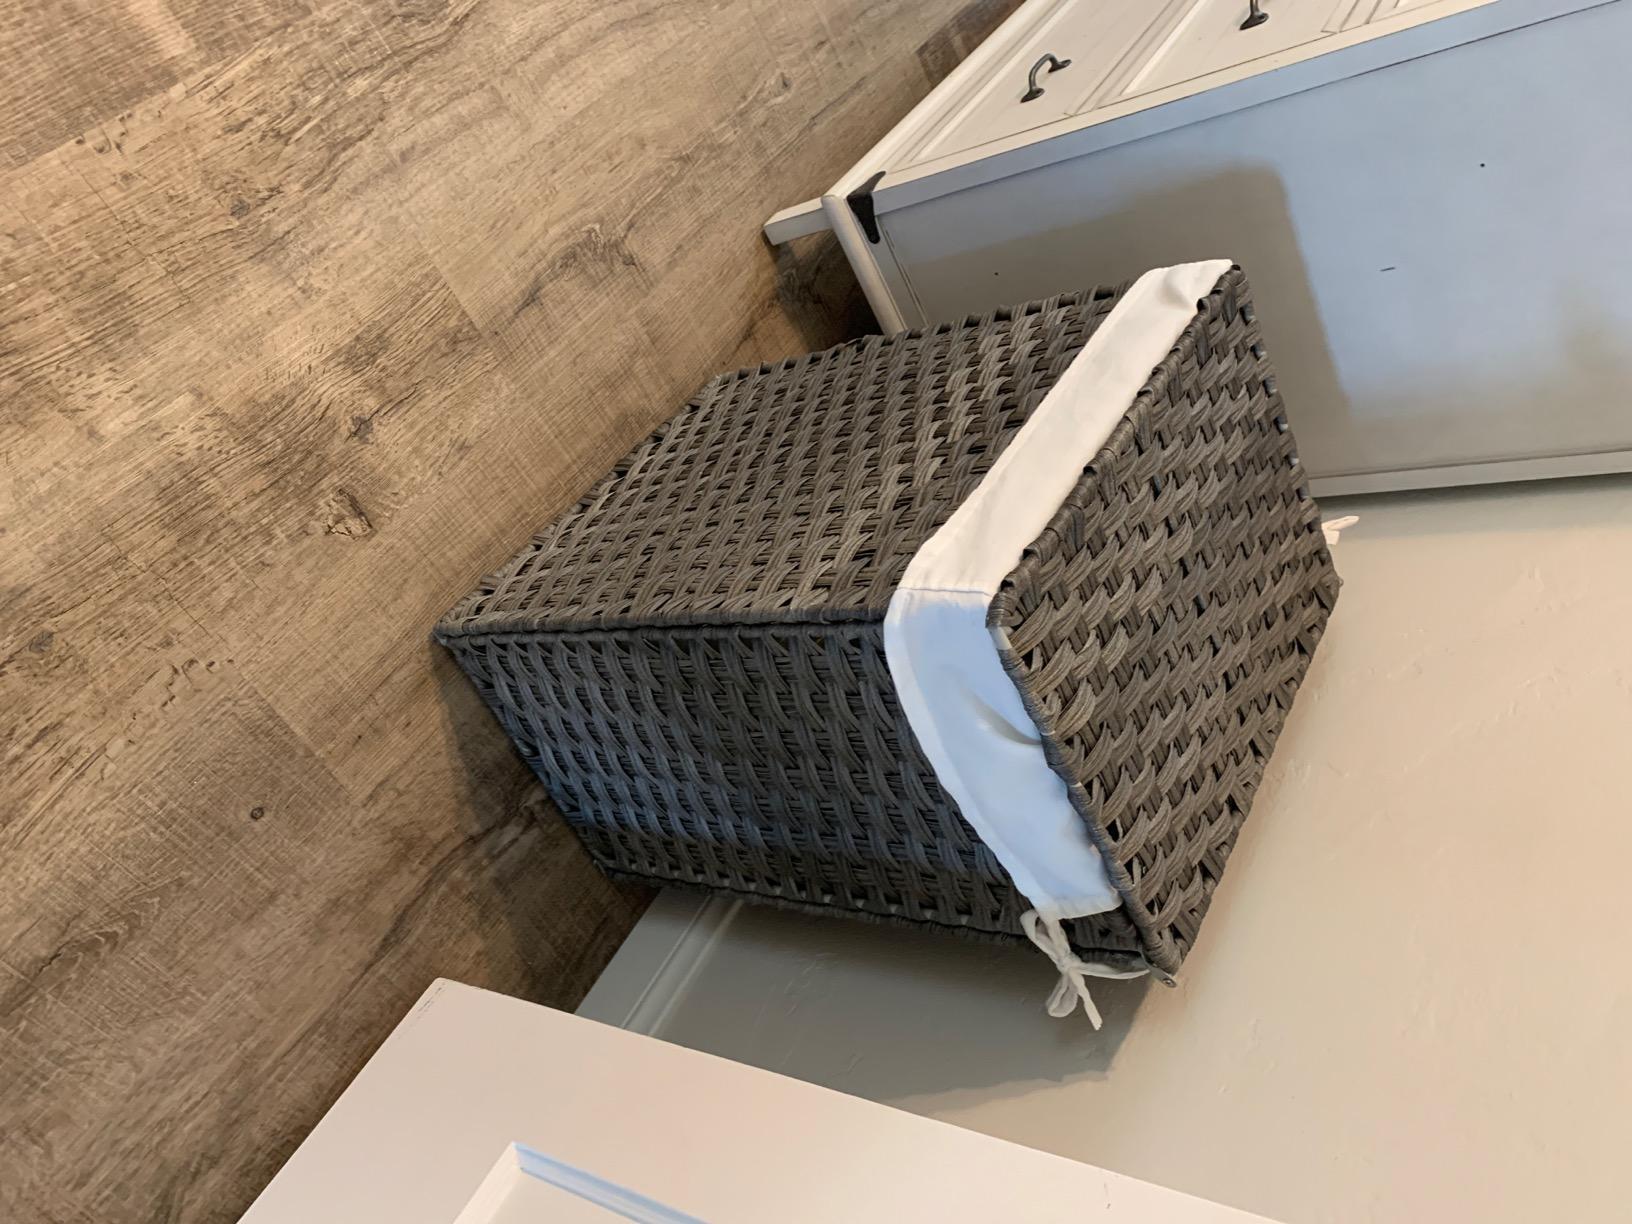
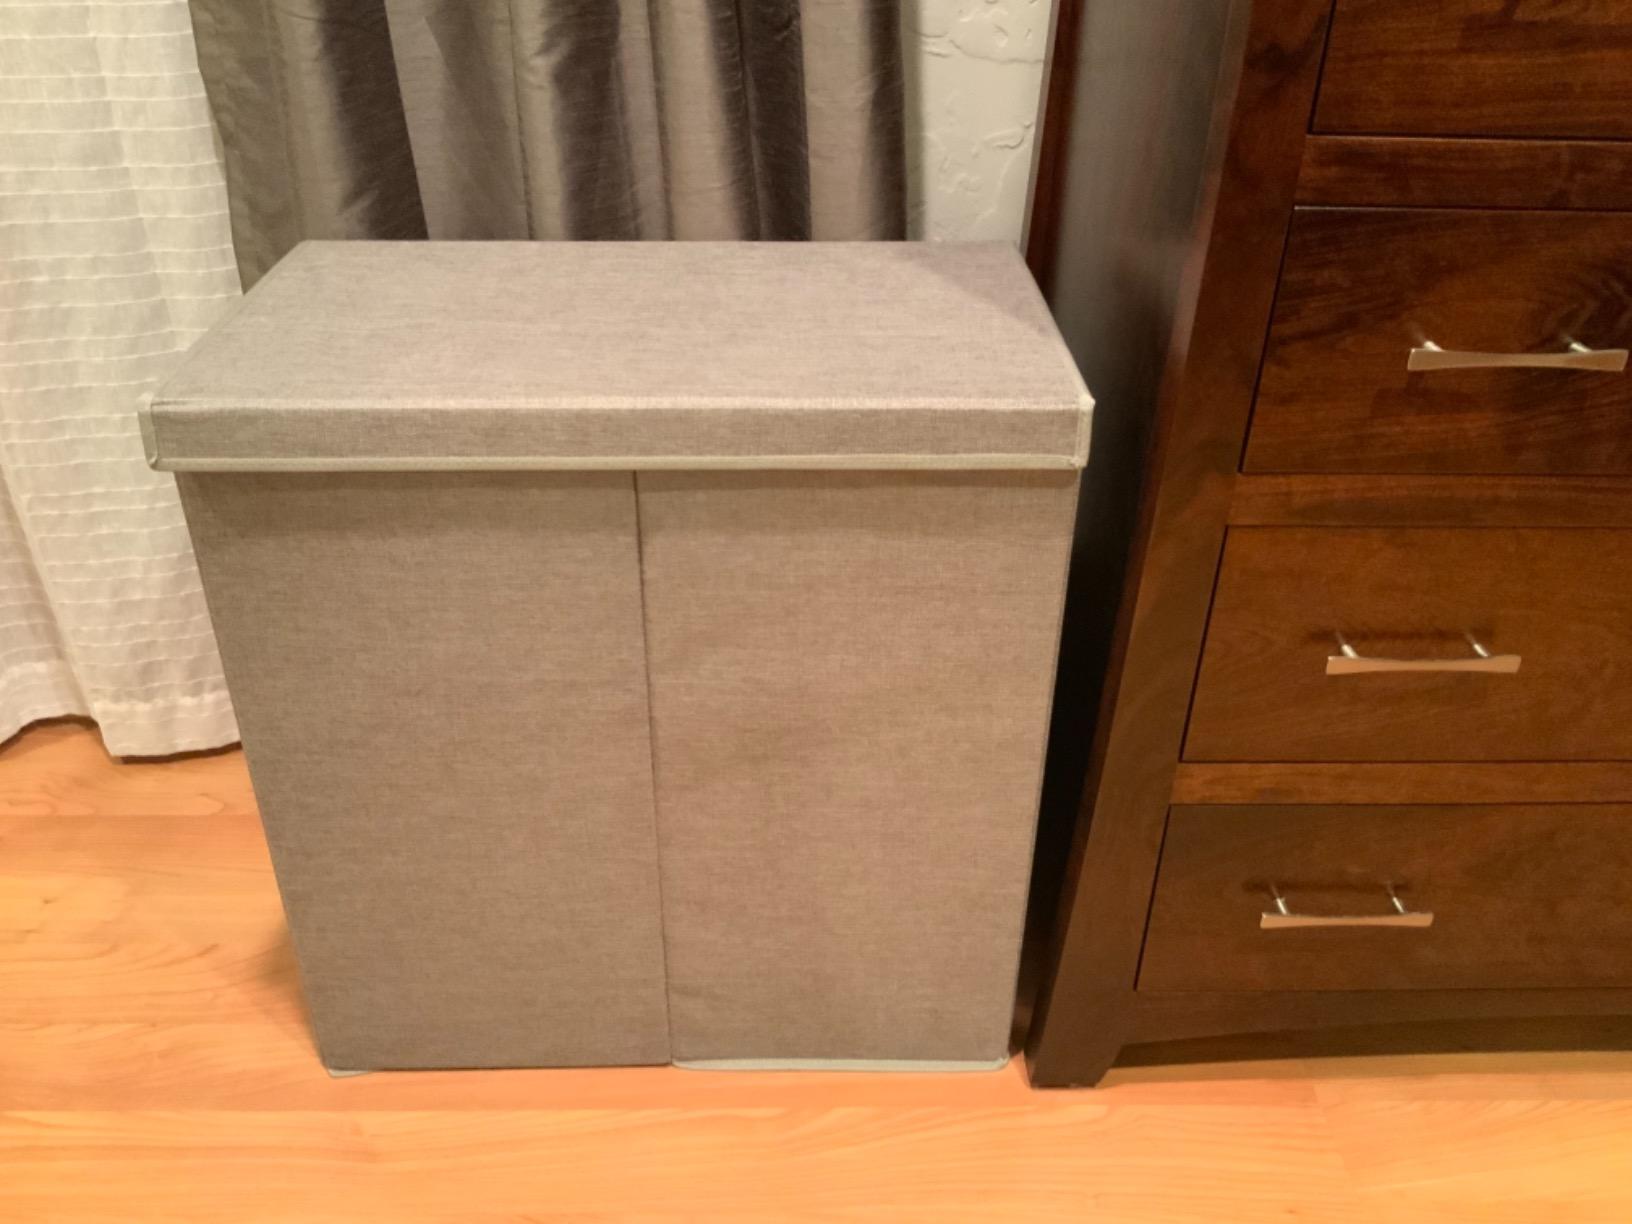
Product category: items_hamper
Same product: no